Chen Wangting

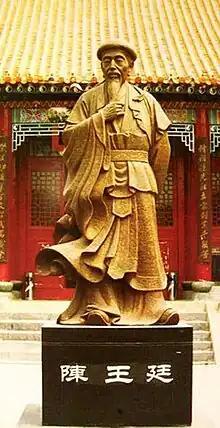
Statue of Chen Wangting

Chen Wangting (1580–1660), courtesy name Chen Zouting, was a Ming dynasty military officer who may have founded Chen-style tai chi, one of the five major styles of the popular Chinese martial art. He reputedly devised his style of tai chi after his retirement following the fall of the Ming dynasty.